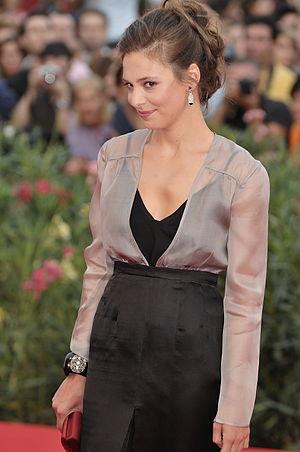
Le prix Marcello-Mastroianni est une récompense remise depuis 1998 lors de la Mostra de Venise récompensant un acteur ou une actrice débutant. On peut l'assimiler à une « Coupe Volpi du meilleur espoir ».
Jasmine Trinca, née le 24 avril 1981 à Rome, est une actrice italienne.